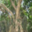
Label: forest